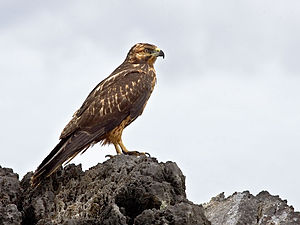
Galápagosøerne
Galapagosvåge
Galápagosøerne består af 19 vulkanske øer, der ligger spredt over ækvator i Stillehavet 972 km vest for Ecuador som de tilhører. Navnet kommer fra det spanske ord Galapago som betyder saddel, og som henviser til ligheden mellem de store Galapagos-landskildpadder, der lever på øerne, og en spansk saddel. Øerne er især kendt for deres helt unikke fauna, som bl.a. bidrog til, at naturhistorikeren Charles Darwin kunne udarbejde sine teorier om arternes oprindelse, da flere fuglearter og Galapagos-skildpadderne er forskellige på de enkelte øer. Blandt de sjældne fuglearter er galapagosvåger. Øerne blev officielt nationalpark i 1959. Galapagosøerne blev i 1978 optaget på UNESCOs verdensarvsliste, og i 2001 blev yderligere maritime reservater optaget på listen.